Green Line (Doha Metro)

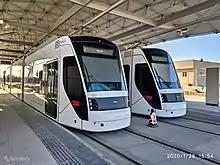
2 of 19 Siemens Avenio at Mathaf Museum station on Education City Tram

The Green Line, also known as the Education Line, is a rapid transit line of the Doha Metro in Qatar's capital city of Doha. Opened to the public on 10 December 2019, it runs east to west, beginning at Al Mansoura and terminating at the Al Riffa station on Dukhan Highway in Rawdat Al Jahhaniya. The line covers a total distance of . Part of the line runs underground, part at grade (ground level) and part of it is elevated on viaducts. Currently, the line has 11 stations, with plans to expand to 31 stations covering 65.3 km in the future.